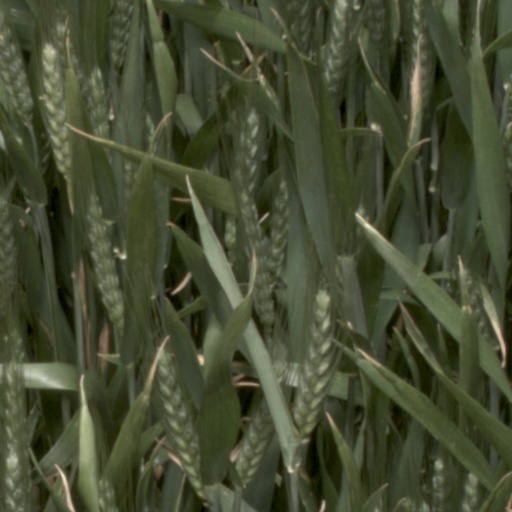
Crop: wheat